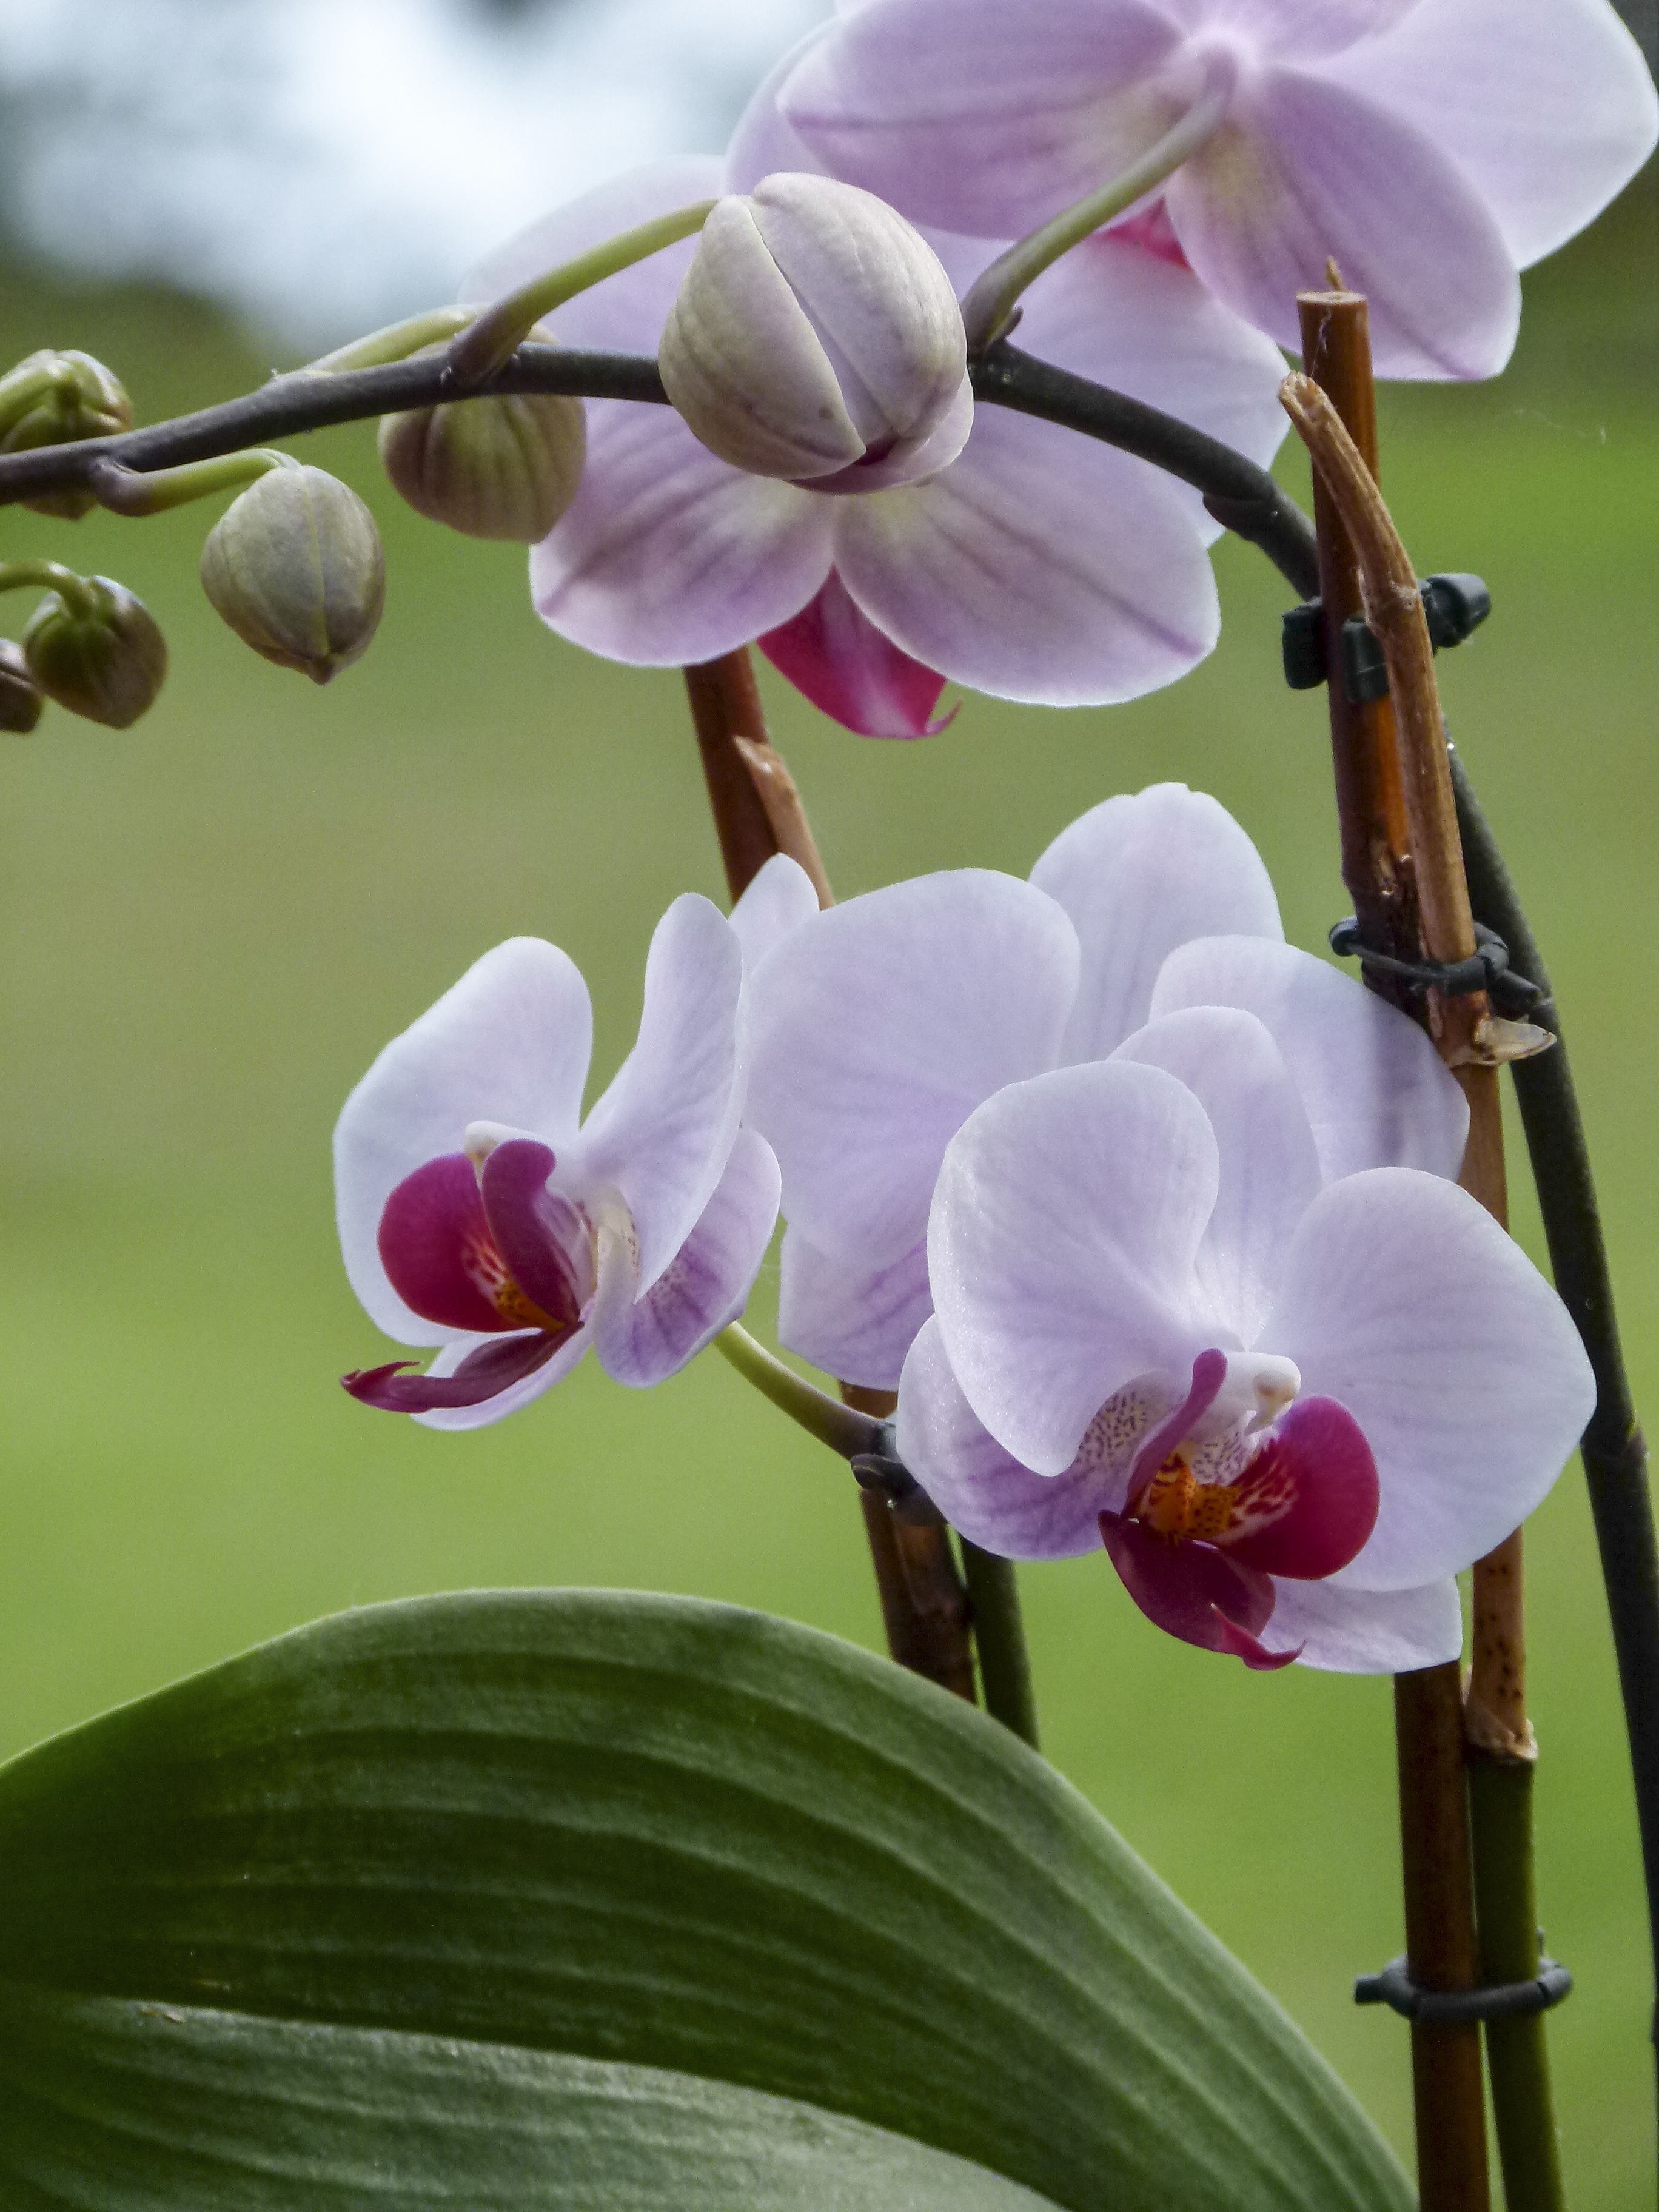
nature, blossom, plant, leaf, flower, petal, botany, pink, flora, florist, orchid, close up, lovely, beautiful, flowering plant, plant stem, land plant, moth orchid